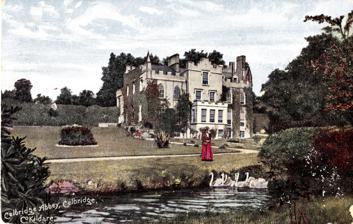
Building: Celbridge Abbey
Country: Ireland
Year built: 1697
Building in Celbridge, Ireland Celbridge Abbey in 1900. Celbridge Abbey is located in Celbridge , County Kildare in Ireland . History The house was built by Bartholomew Van Homrigh , who at the time was the Lord Mayor of Dublin , in 1697. It is, however, more famous as the childhood (1688–1707) and later adult (1714–23) home of his daughter, Esther Vanhomrigh , (1688–1723), who was Dean Swift 's 'Vanessa'. Swift was known to travel frequently to Celbridge Abbey to see her. The poem in which Swift fictionalised her as Vanessa , " Cadenus and Vanessa ", was written seven years before he visited her in Celbridge in 1720. The house was acquired by Thomas Marlay , the Lord Chief Justice of Ireland in 1723. Thomas Marlay's son, Bishop Richard Marlay , had the house rebuilt in the 1780s. Meanwhile Thomas Marlay's daughter Mary was married to James Grattan, a member of the Irish House of Commons . James' son, Henry Grattan (1746–1821), a renowned 18th Irish patriot politician, lived with his uncle Colonel Thomas Marlay at Celbridge Abbey between 1777 and 1780. He afterwards wrote: "Along the banks of that river, amid the groves and bowers of Swift and Vanessa, I grew convinced that I was right." An occupant in the late 19th century was Colonel Gerald Dease, a Catholic nobleman who entertained the Empress of Austria and later Prince Henry of Prussia during their visits to Ireland. Since 1952, the house has been owned and managed by the Brothers Hospitallers of Saint John of God , providing a range of Respite, Residential, Day Services and Early Services for people with an intellectual disability. Rock Bridge The rock bridge in Celbridge Abbey grounds is the oldest stone bridge across the River Liffey . See also List of abbeys and priories in Ireland (County Kildare) Notes